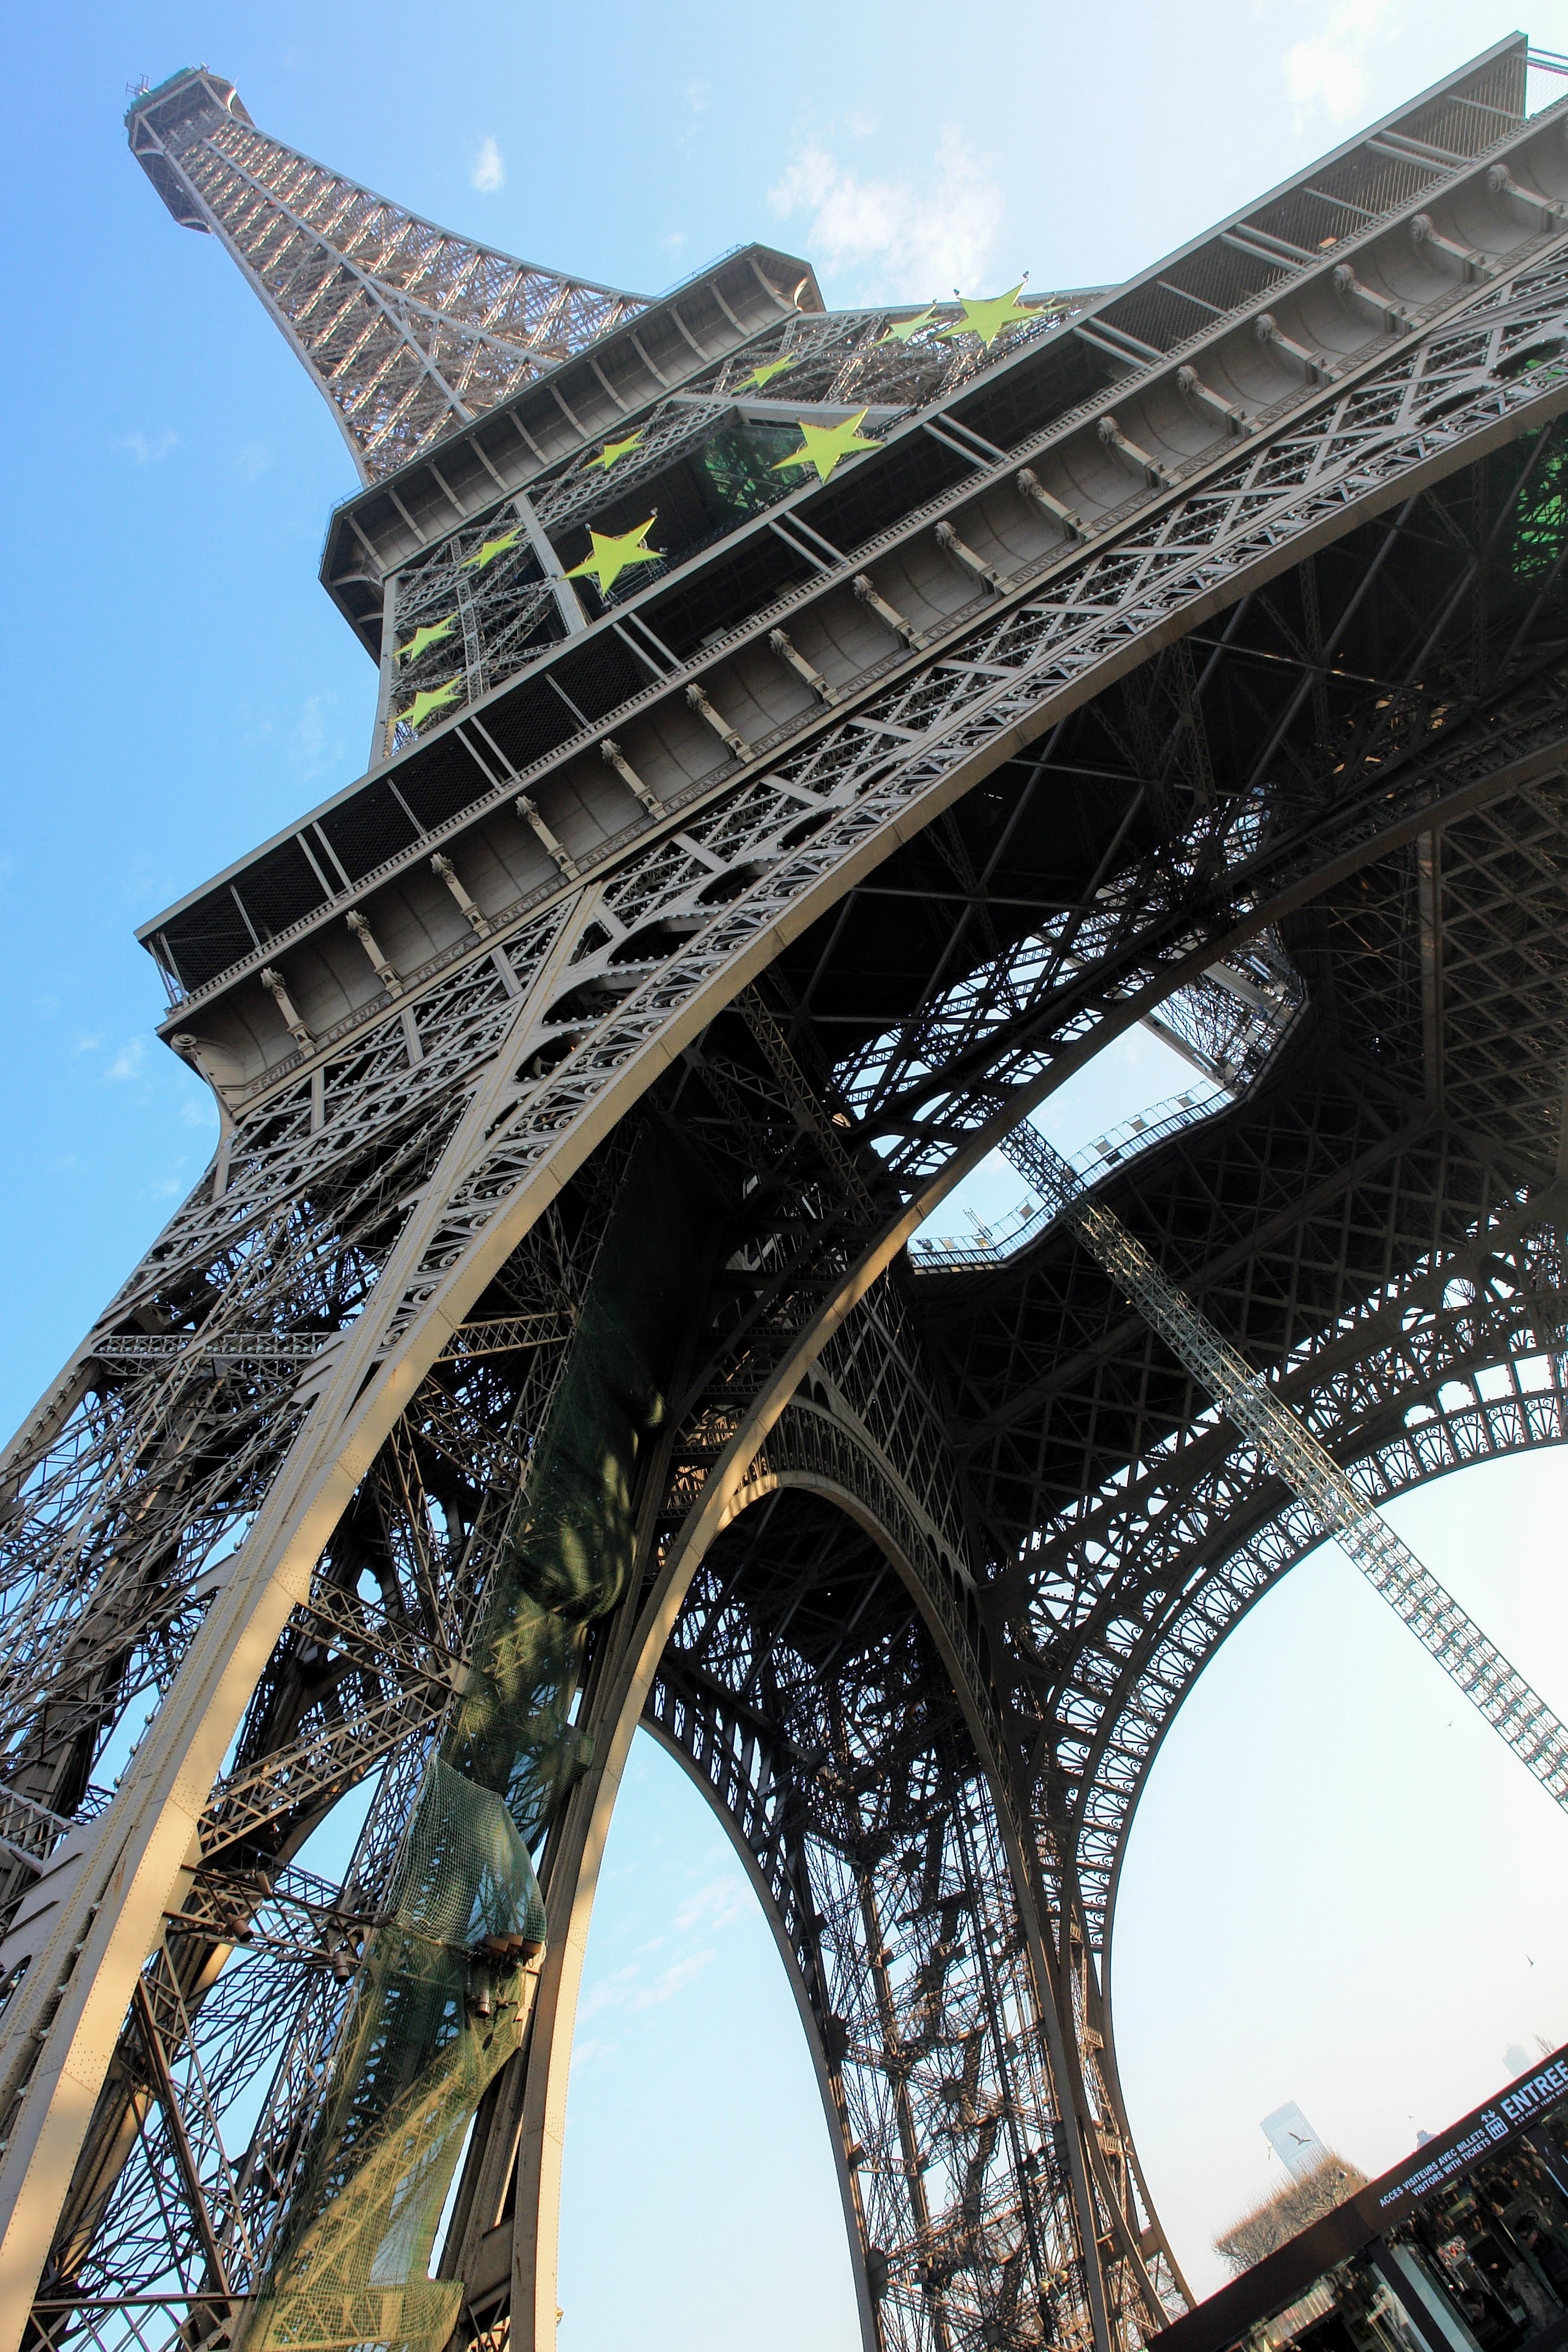
architecture, structure, bridge, eiffel tower, paris, france, arch, tower, landmark, attraction, places of interest, steel structure, world's fair, le tour eiffel